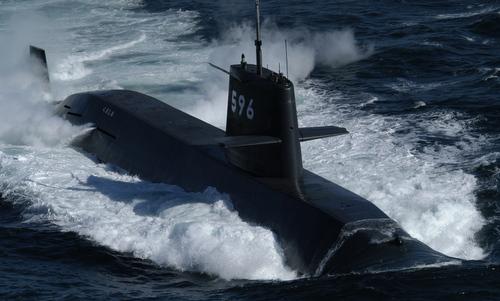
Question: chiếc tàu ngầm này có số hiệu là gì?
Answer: chiếc tàu ngầm này có số hiệu là 596